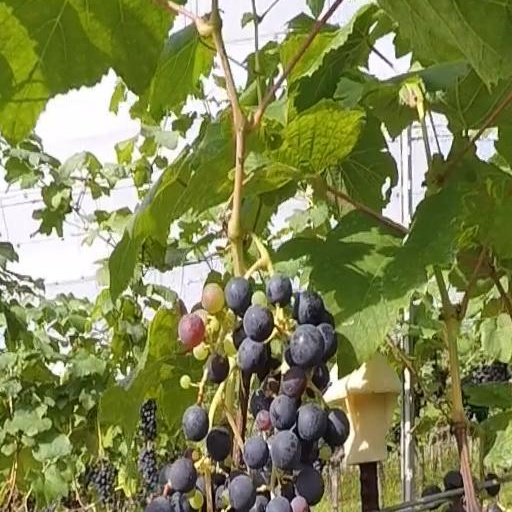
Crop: grape